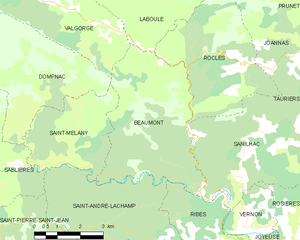
Carte des communes françaises: Beaumont
Beaumont est une commune française, située dans le département de l'Ardèche en région Auvergne-Rhône-Alpes.